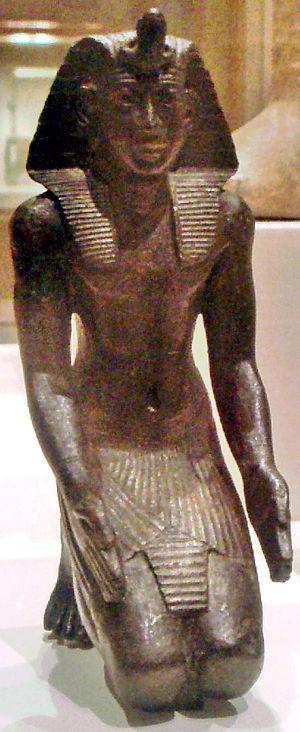
Nékao ou Néchao est le nom que donne l'historien antique Manéthon au roi « gouverneur » qui gouverne Saïs de -672 à -664. C'est un prince local du delta du Nil, d'origine libyenne.